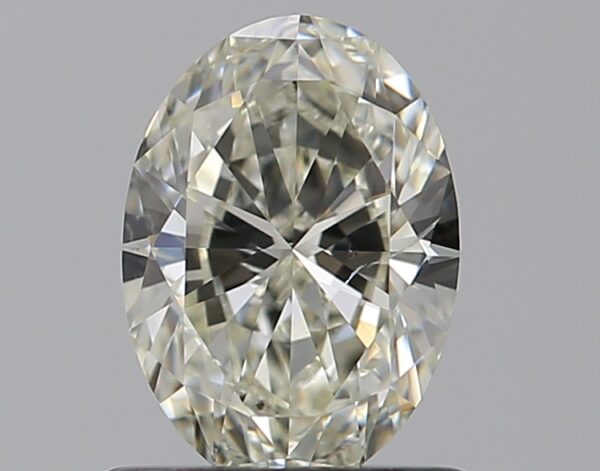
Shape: oval
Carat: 0.75
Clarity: SI2
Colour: L
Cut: EX
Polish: EX
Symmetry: VG
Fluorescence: F
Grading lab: GIA
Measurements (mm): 7.17 x 5.12 x 3.04